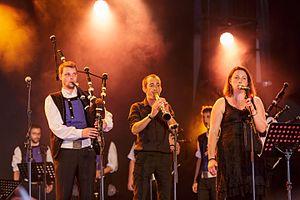
Le bagad Karaez est un ensemble de musique bretonne, un bagad, originaire de la ville de Carhaix dans le Finistère, en France. L'ensemble comporte aussi un bagad école, le Bagadig Karaez. Il est le premier bagad créé en Bretagne avec la Kevrenn Brest Sant Mark, avec des musiciens recrutés par Polig Montjarret parmi le personnel ferroviaire.